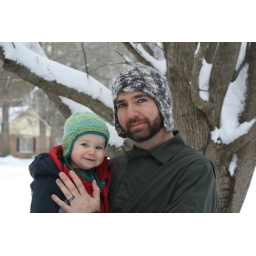
in their stylish hats. (the green one was knit by Earthchick Stacey, and the gray one is Gap.)